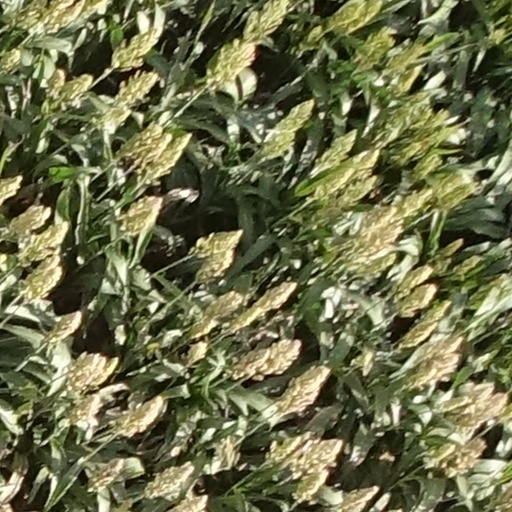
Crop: sorghum